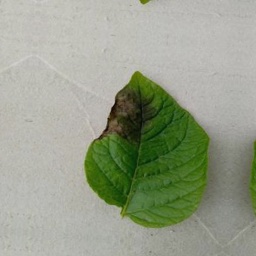
Etiqueta: Late Blight